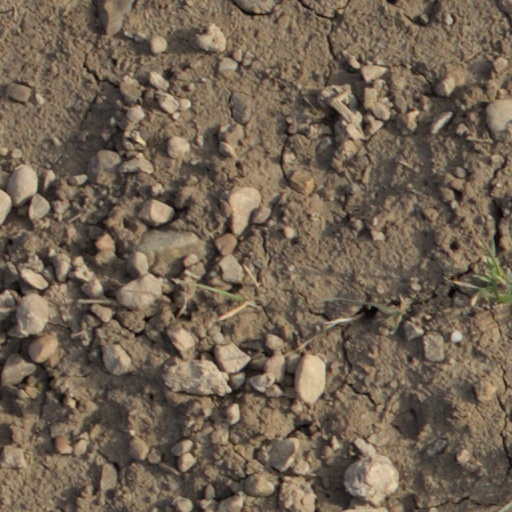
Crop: wheat